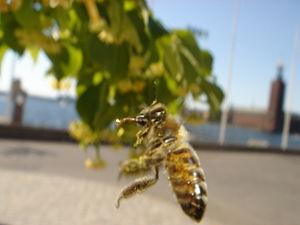
Le genre Tilia regroupe les tilleuls, des arbres sauvages et ornementaux dont les fleurs odorantes et les bractées sont utilisées en infusions apaisantes et calmantes. Ils sont plantés surtout dans les parcs, le long des avenues et sur les places publiques pour leur port et l'ombrage qu'ils fournissent, mais peuvent également se rencontrer en forêt, particulièrement dans les régions calcaires. Les tilleuls appartiennent à la famille des Tiliaceae selon la classification classique, ou à celle des Malvaceae selon la classification phylogénétique.